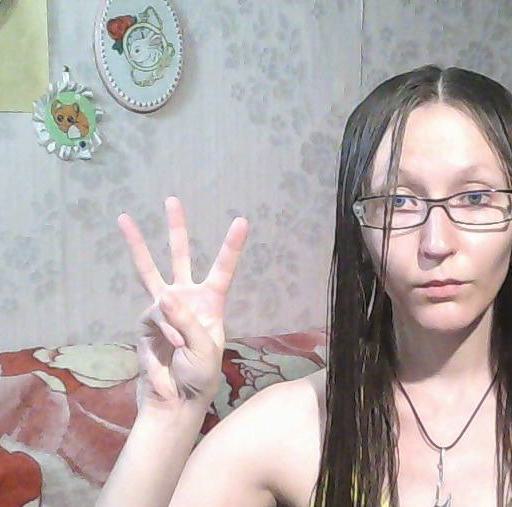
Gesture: three